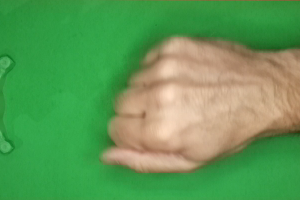
Label: rock